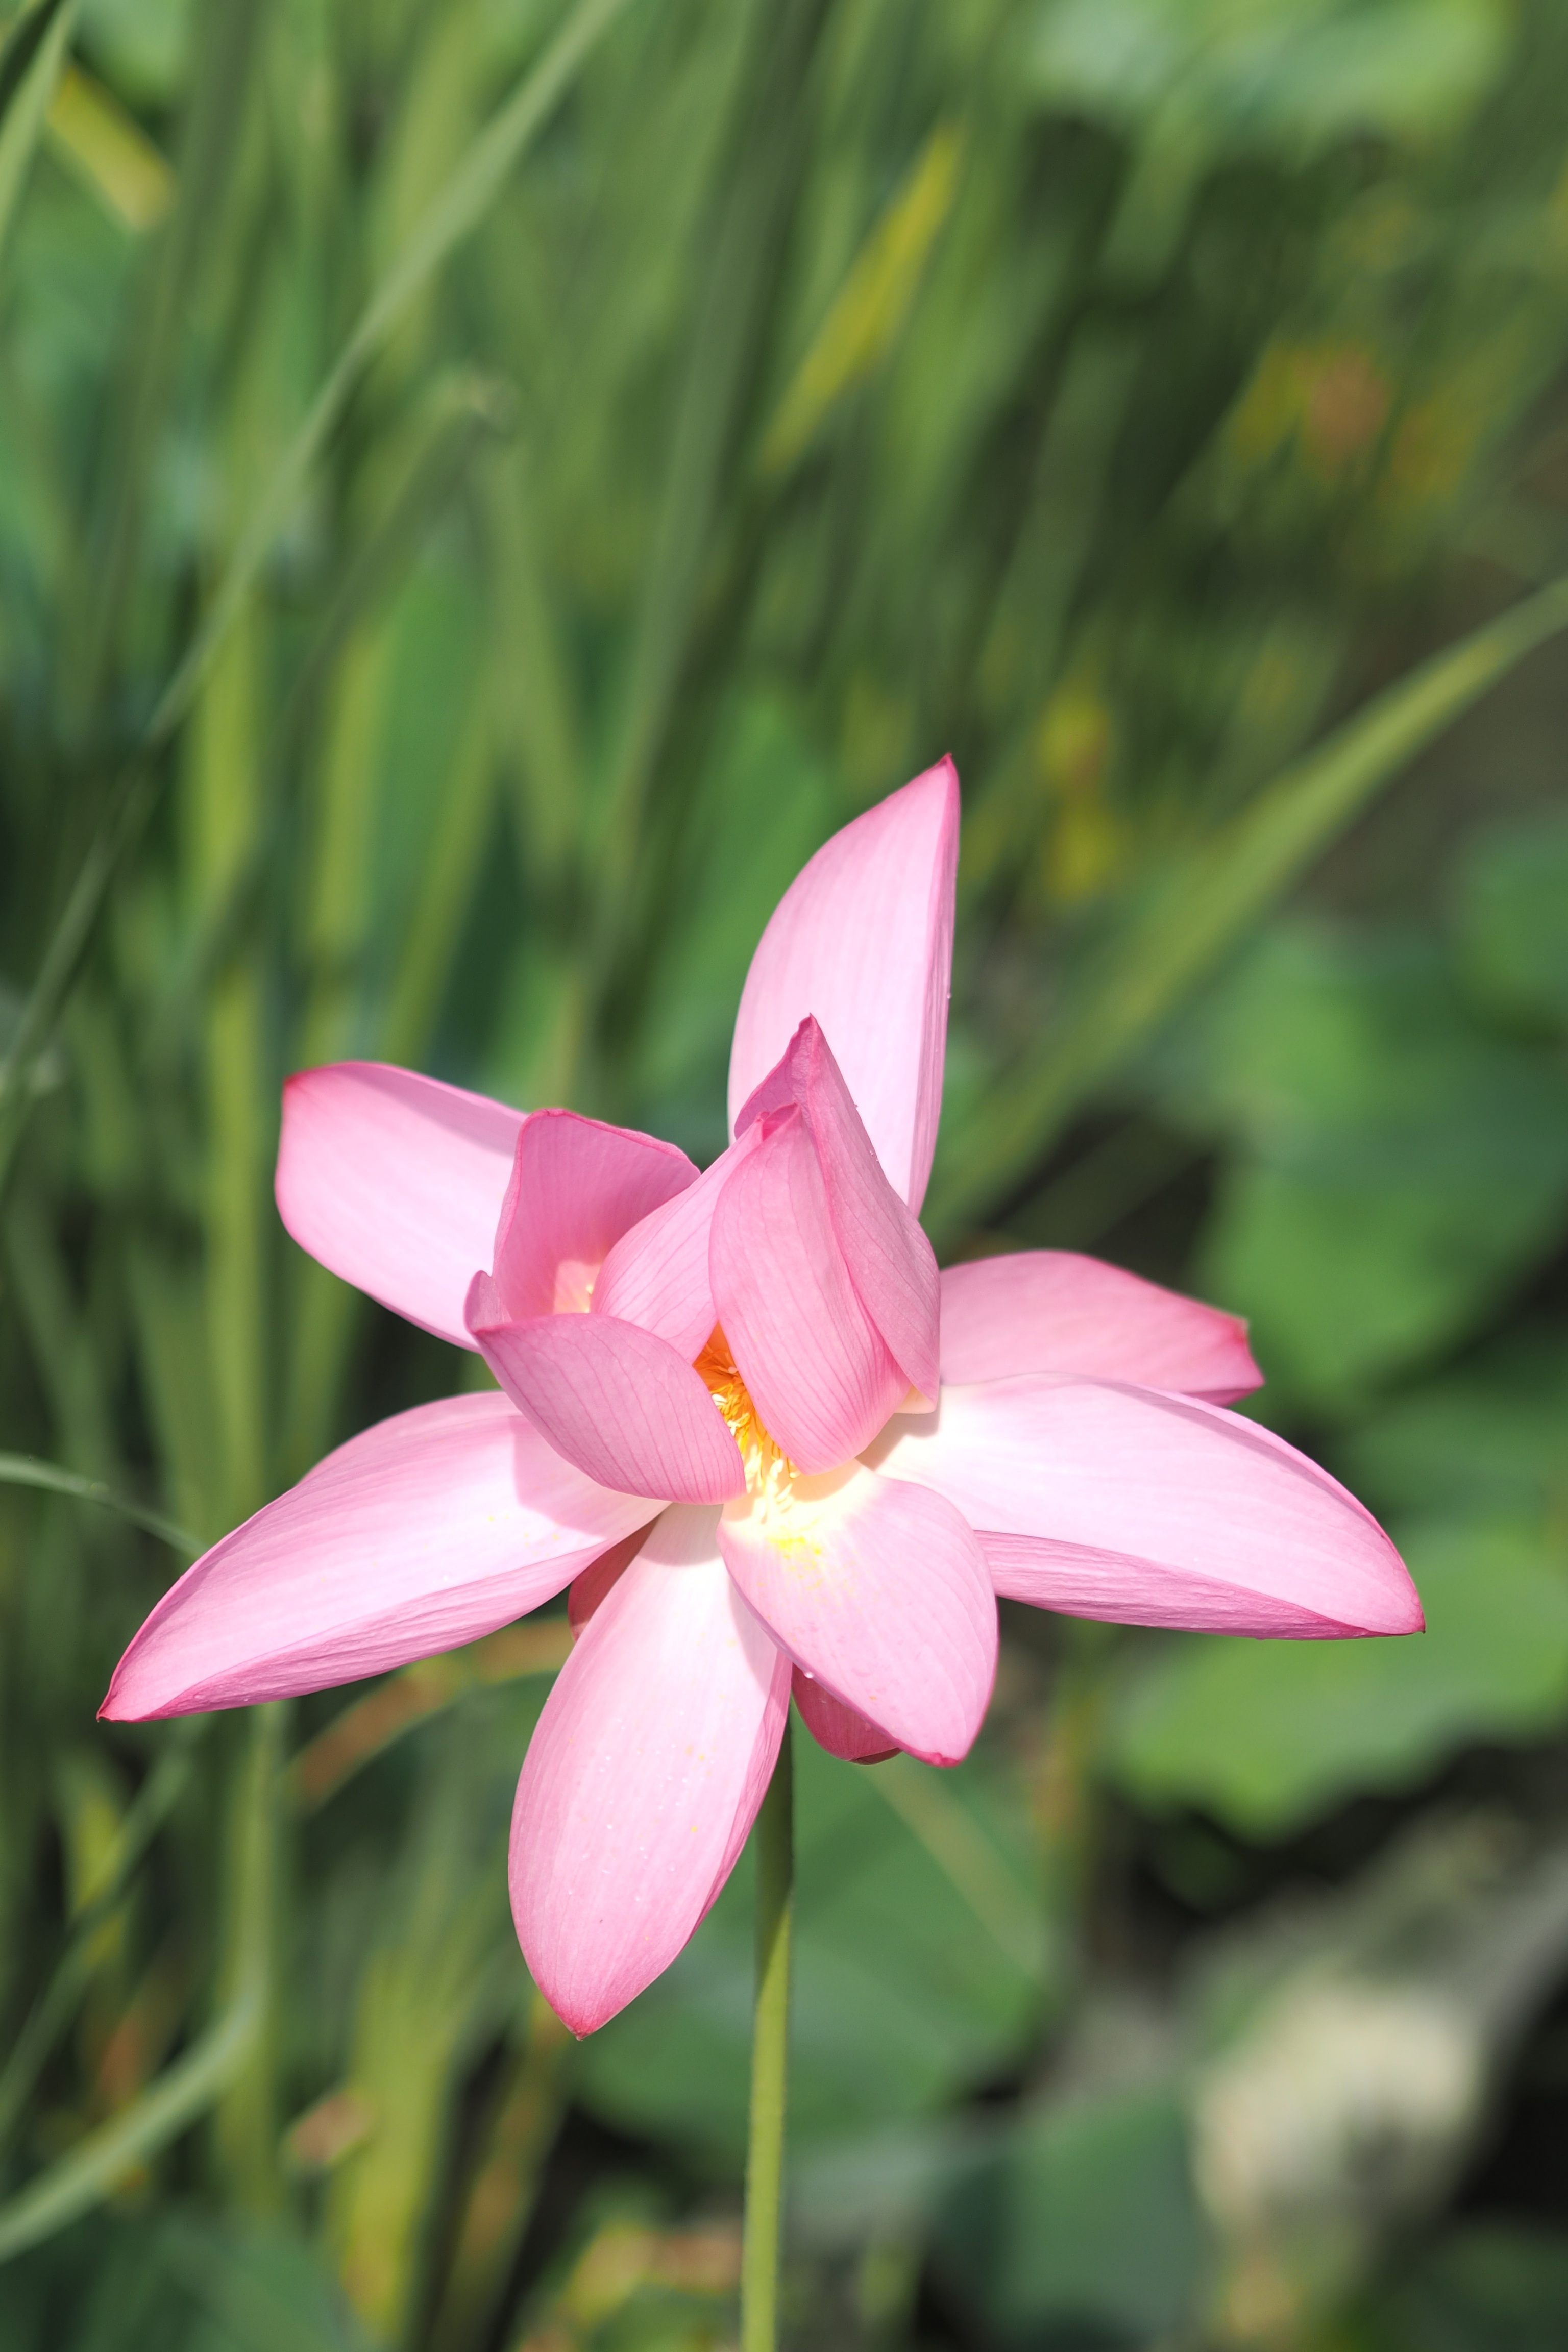
nature, blossom, plant, morning, flower, petal, summer, color, botany, pink, sacred lotus, aquatic plant, flora, wildflower, relaxation, lotus, macro photography, flowering plant, land plant, lotus family, proteales